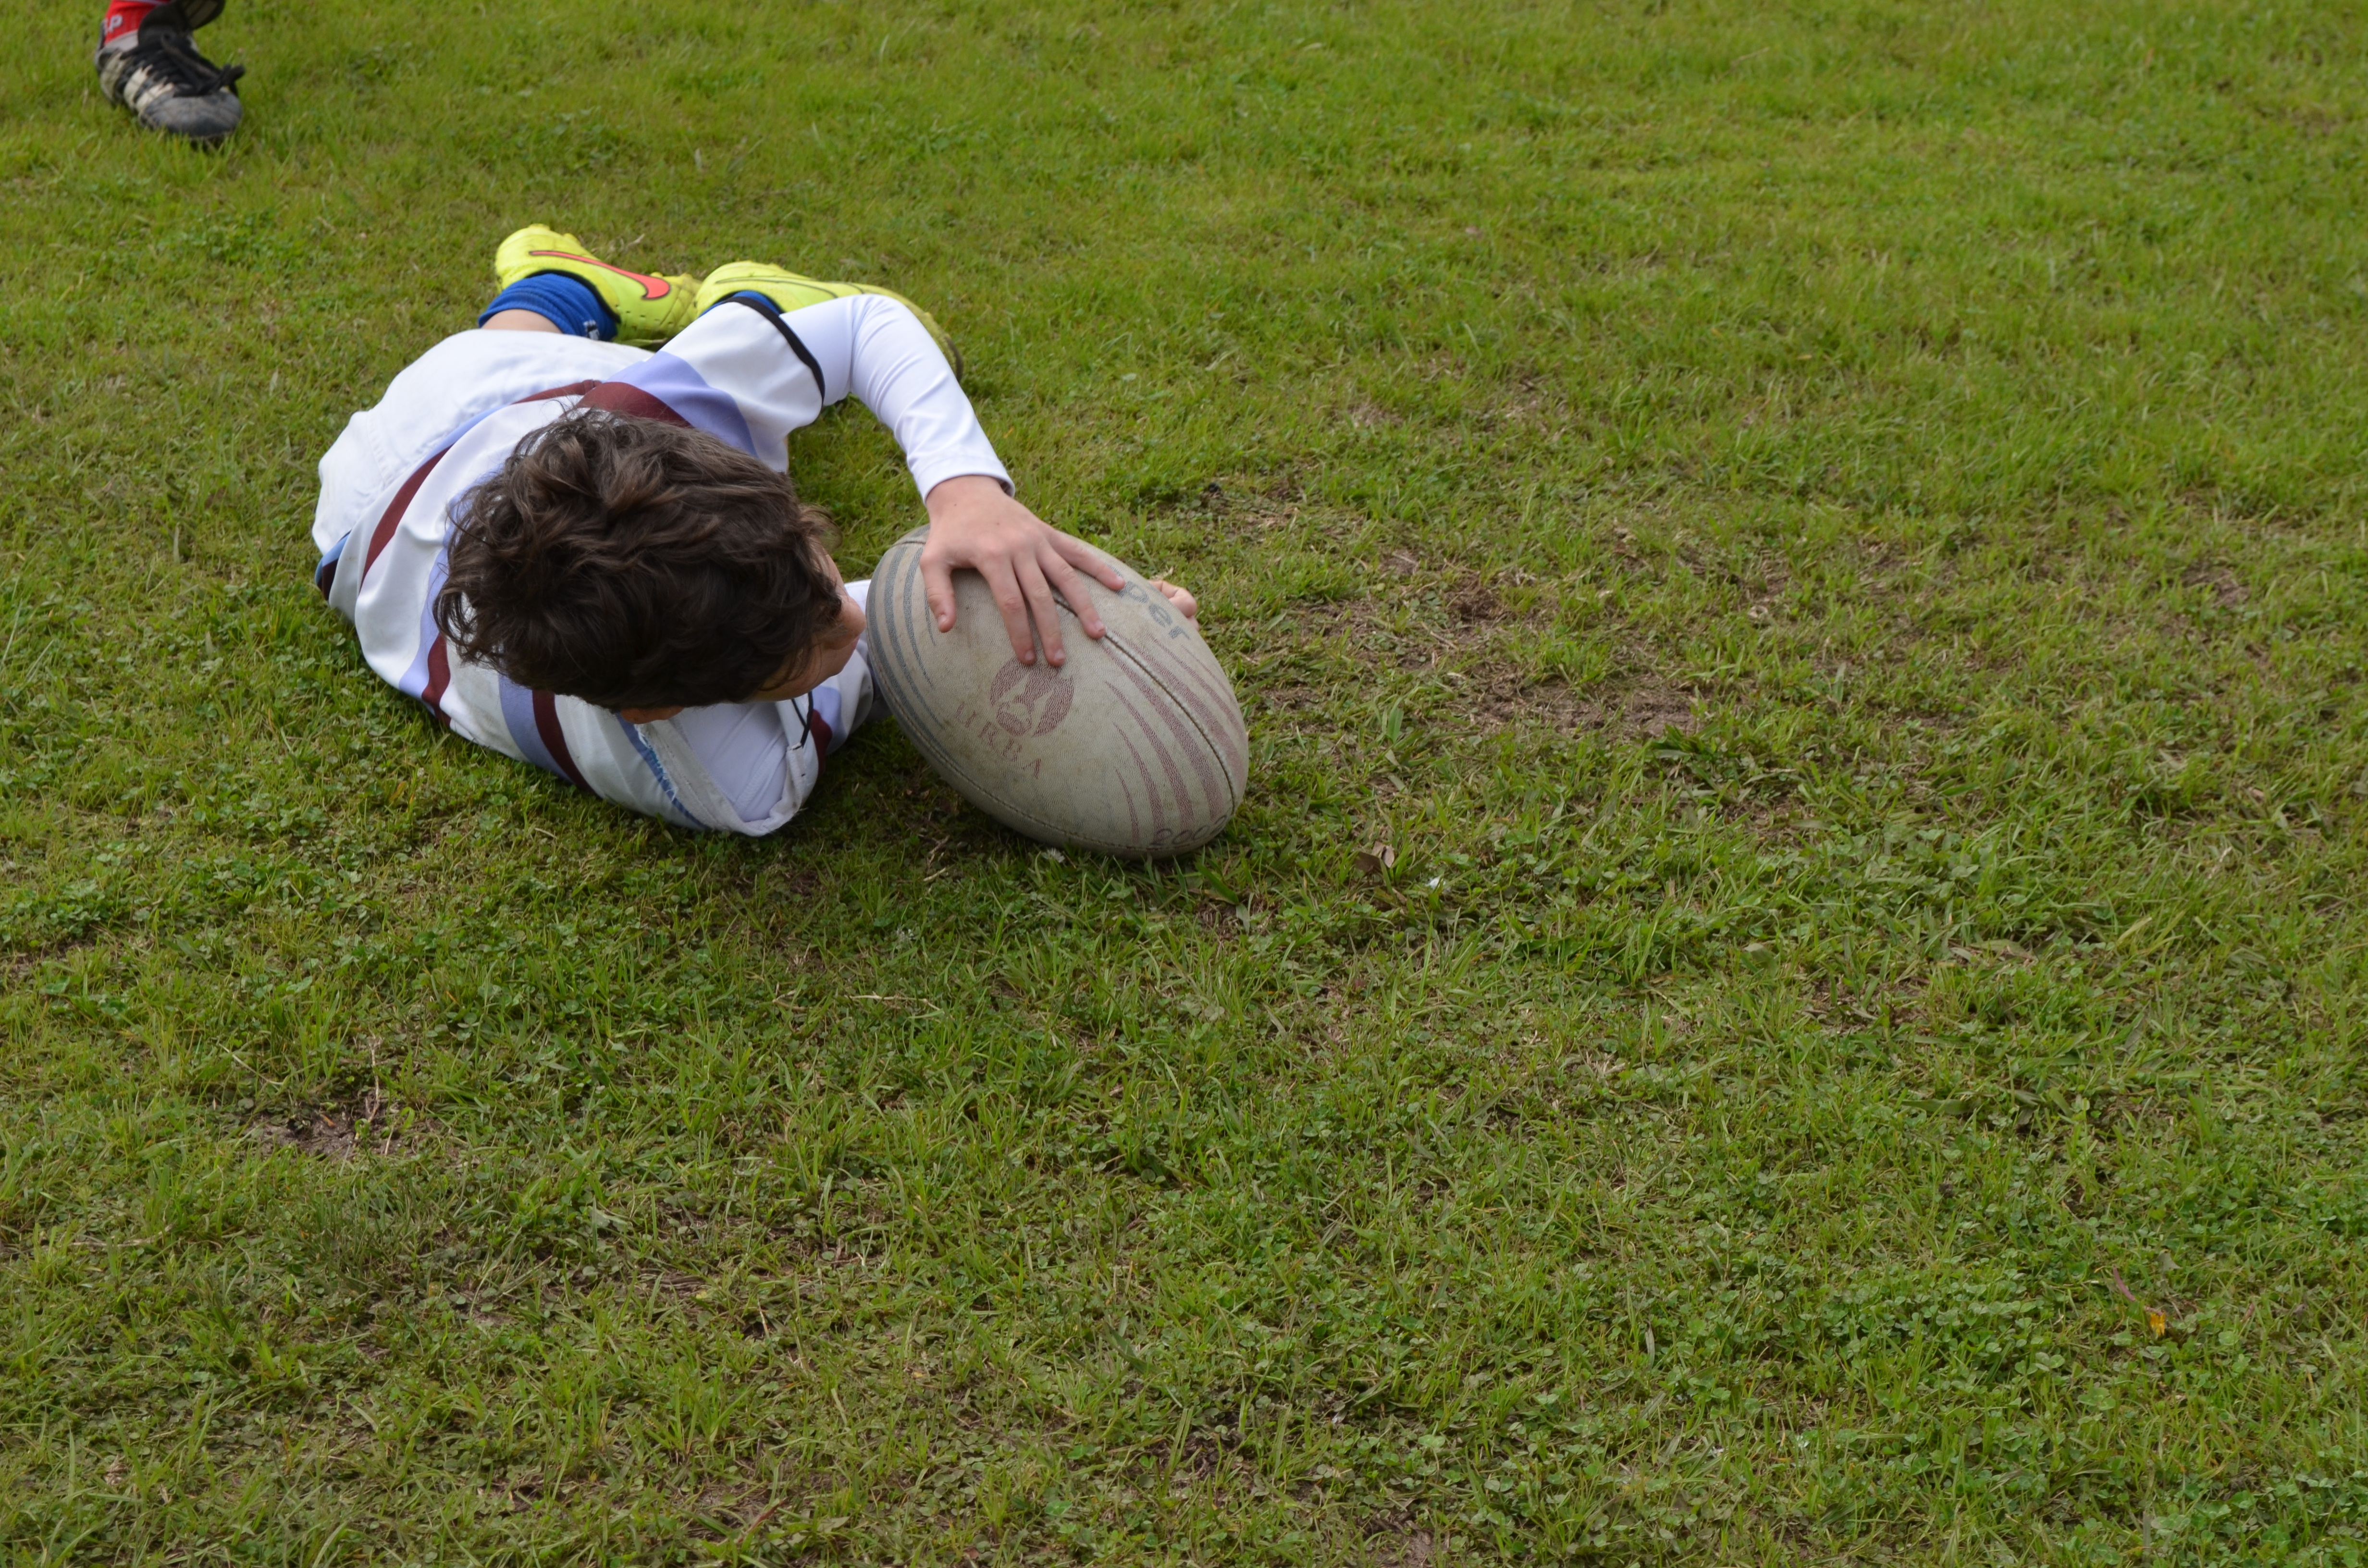
grass, lawn, game, play, point, annotate, so much, dog like mammal, human positions